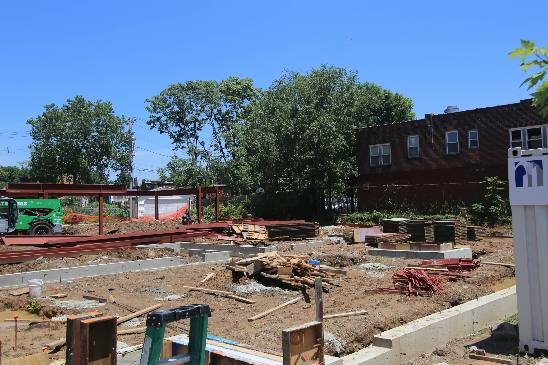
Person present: No